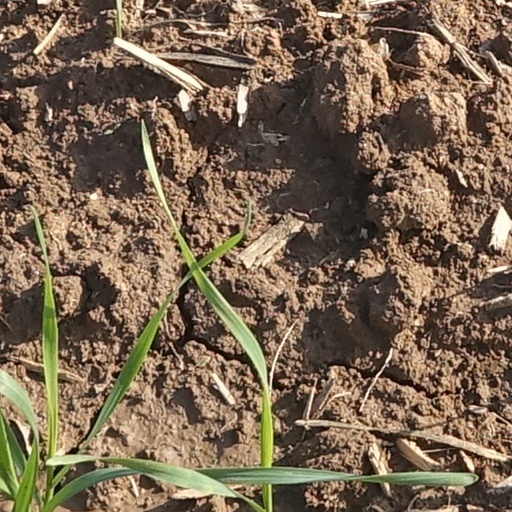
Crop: wheat